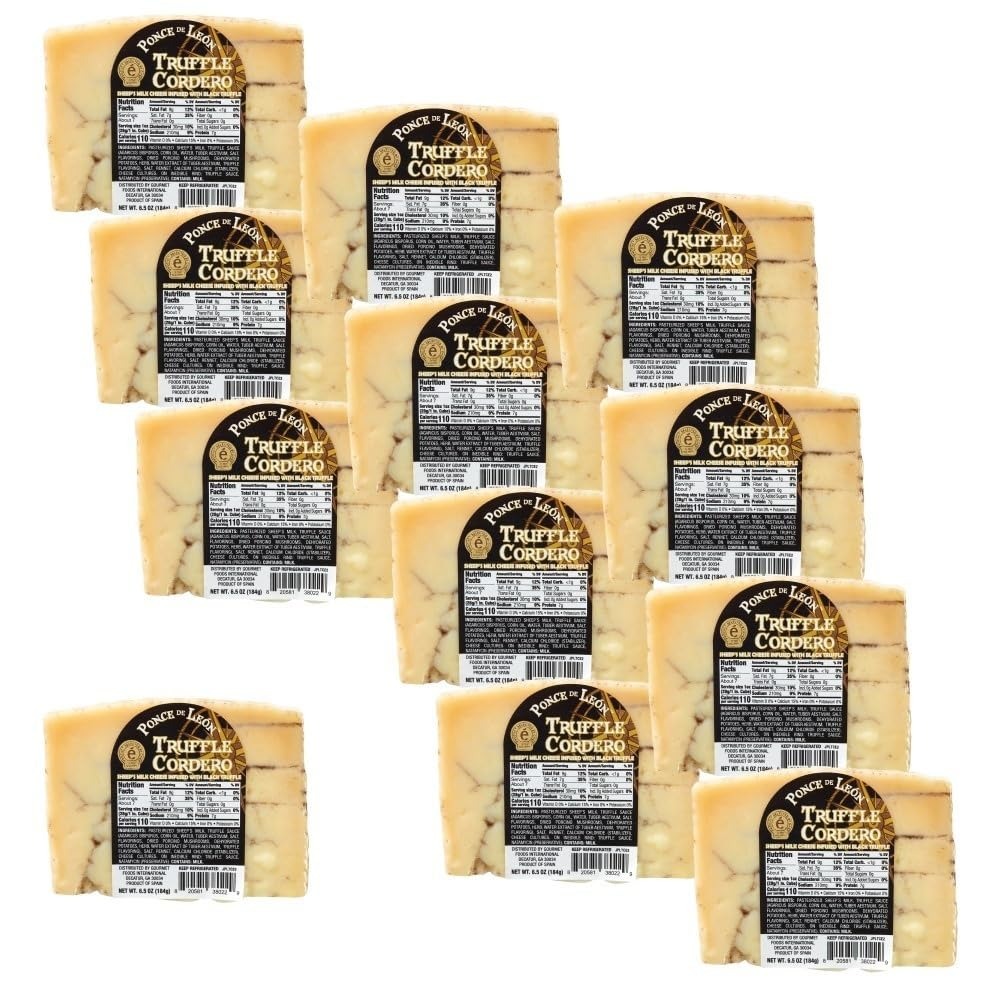
Item Name: Ponce De Leon Truffle Cordero Wedge, 6.5oz, 12 Pack
Bullet Point 1: A semi-hard sheep's milk cheese
Bullet Point 2: Infused with black summer truffles
Bullet Point 3: Aged for a minimum of 120 days
Product Description: Truffle Cordero is a semi-hard sheep's milk cheese that is infused with black summer truffles. This cheese is ideal shaved on pasta and salad or served alongside summer fruits and Spanish charcuterie.
Value: 12.0
Unit: Count

Price: 121.48